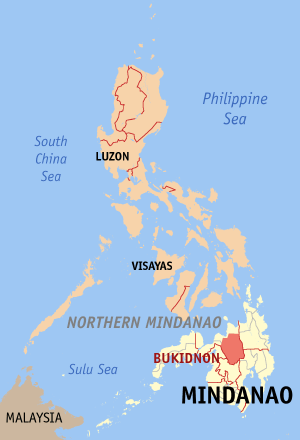
Bukidnon est une province des Philippines.